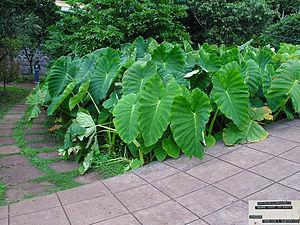
Taro
Le taro, aussi appelé songe, madère, racine madère, chou chine ou dachine, est un tubercule alimentaire des régions tropicales produit par des plantes de la famille des Aracées, le plus souvent de la sous-famille des Aroideae. Le terme peut désigner également la plante elle-même, dont les autres parties peuvent aussi être consommées après préparation car, comme le tubercule, consommées crues, elles sont amères et irritantes à cause de la présence de cristaux d'oxalate de calcium. Ce légume serait originaire de Birmanie.